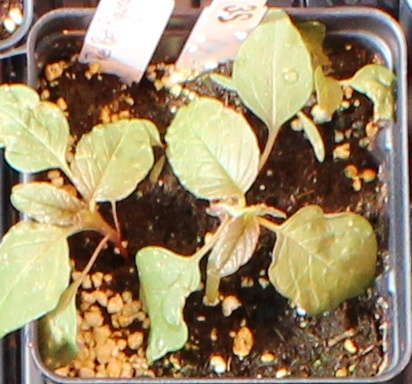
Label: Redroot Pigweed